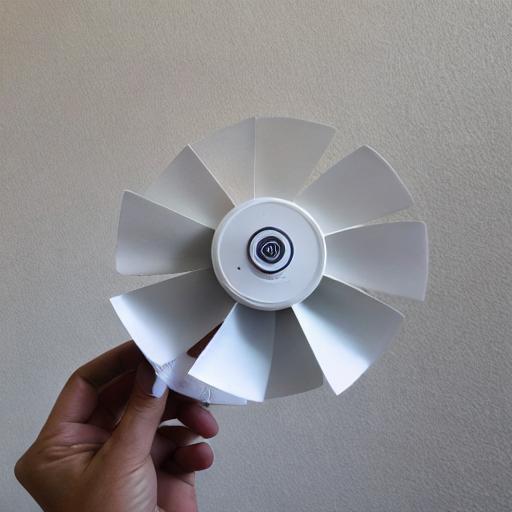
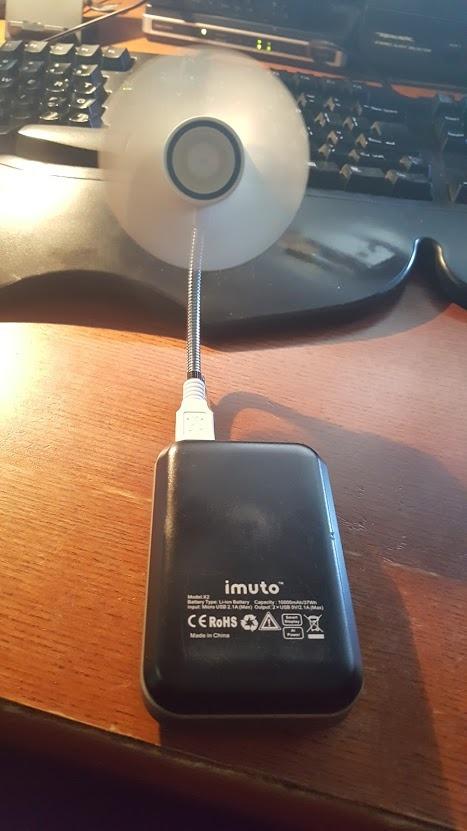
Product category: fan
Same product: no